Konjšica

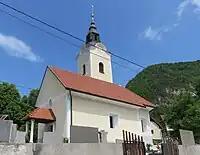
Saint Bartholomew's Church

The local church is dedicated to Saint Bartholomew and belongs to the Parish of Podkum. It dates to 1780.